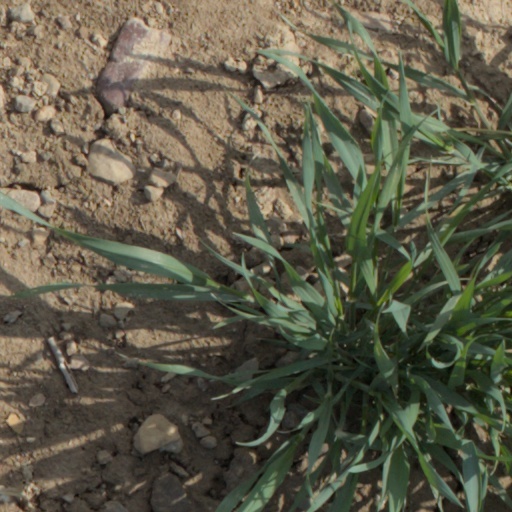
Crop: wheat